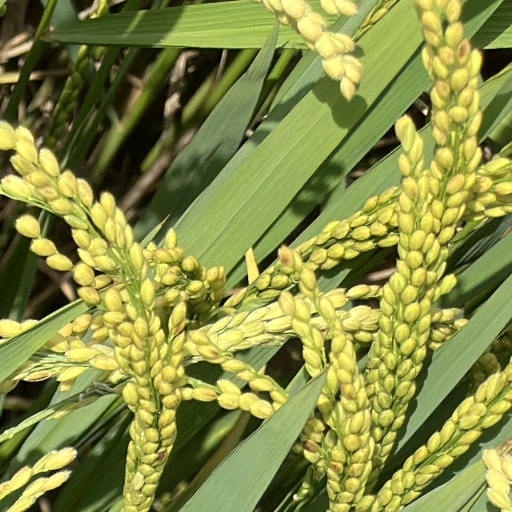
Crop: rice